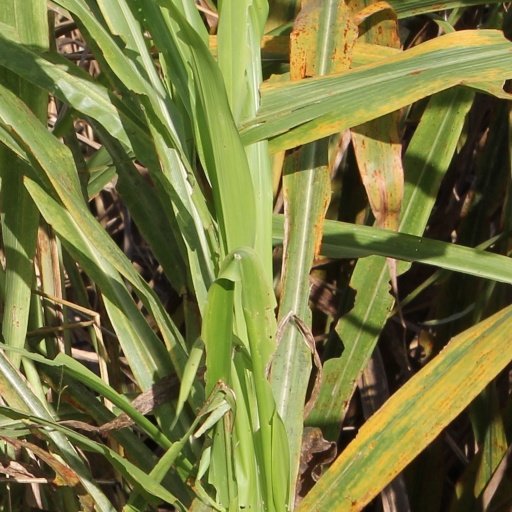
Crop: sorghum